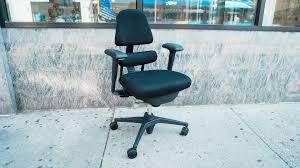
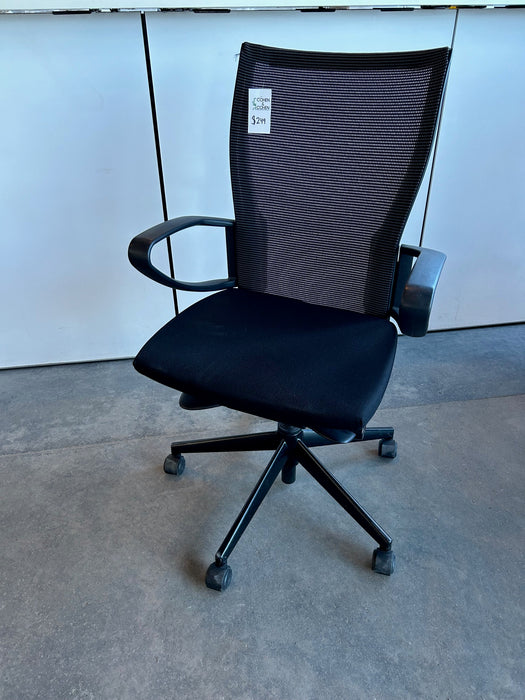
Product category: items_chair
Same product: no